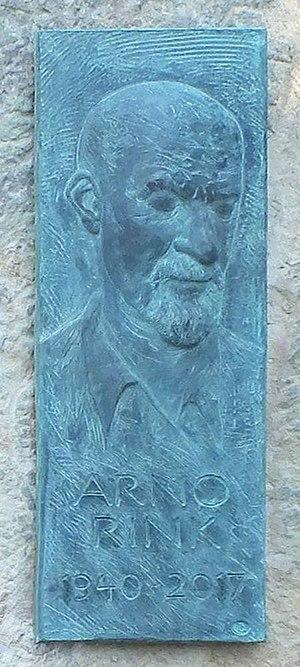
Arno Rink est un philosophe, peintre, professeur et recteur de la Hochschule für Grafik und Buchkunst Leipzig.